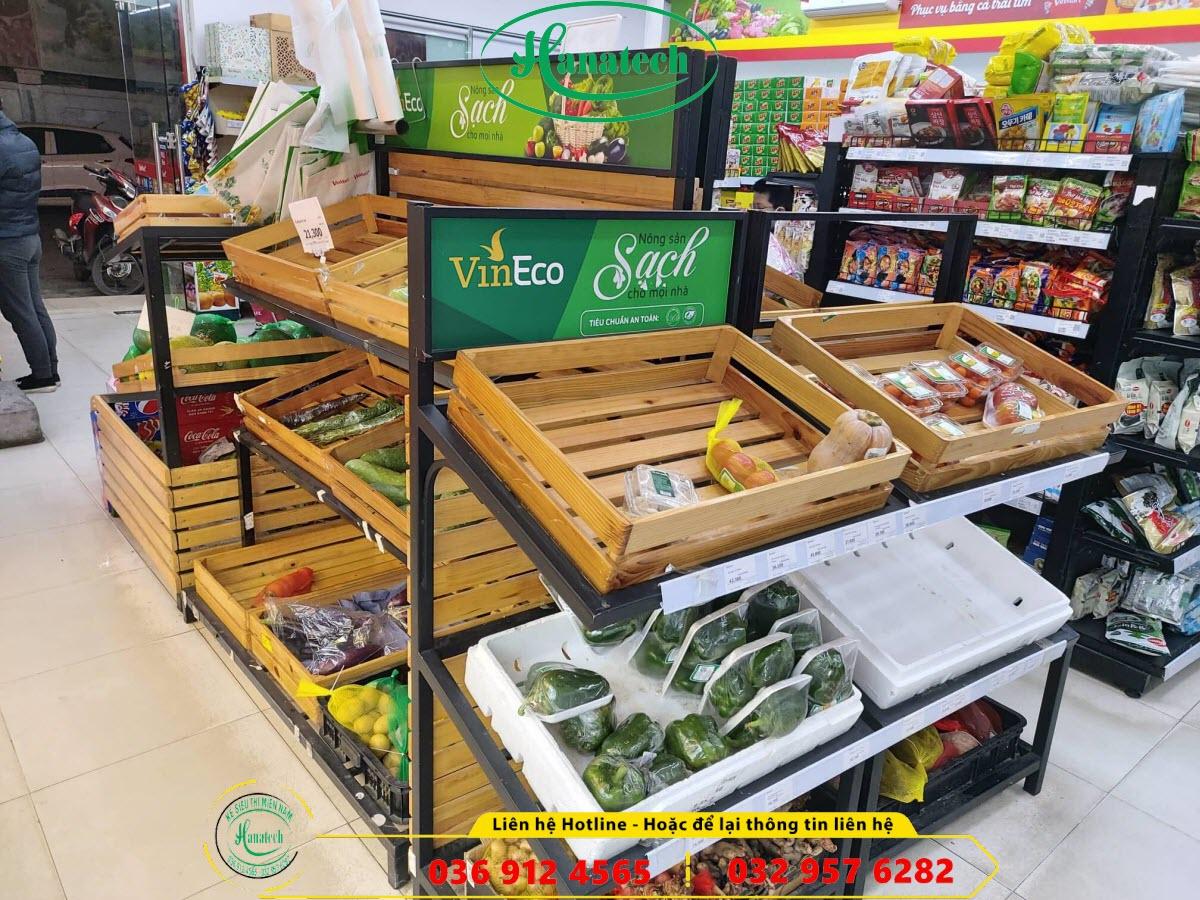
kệ hàng này đang không có sự hiện diện của khách mua hàng